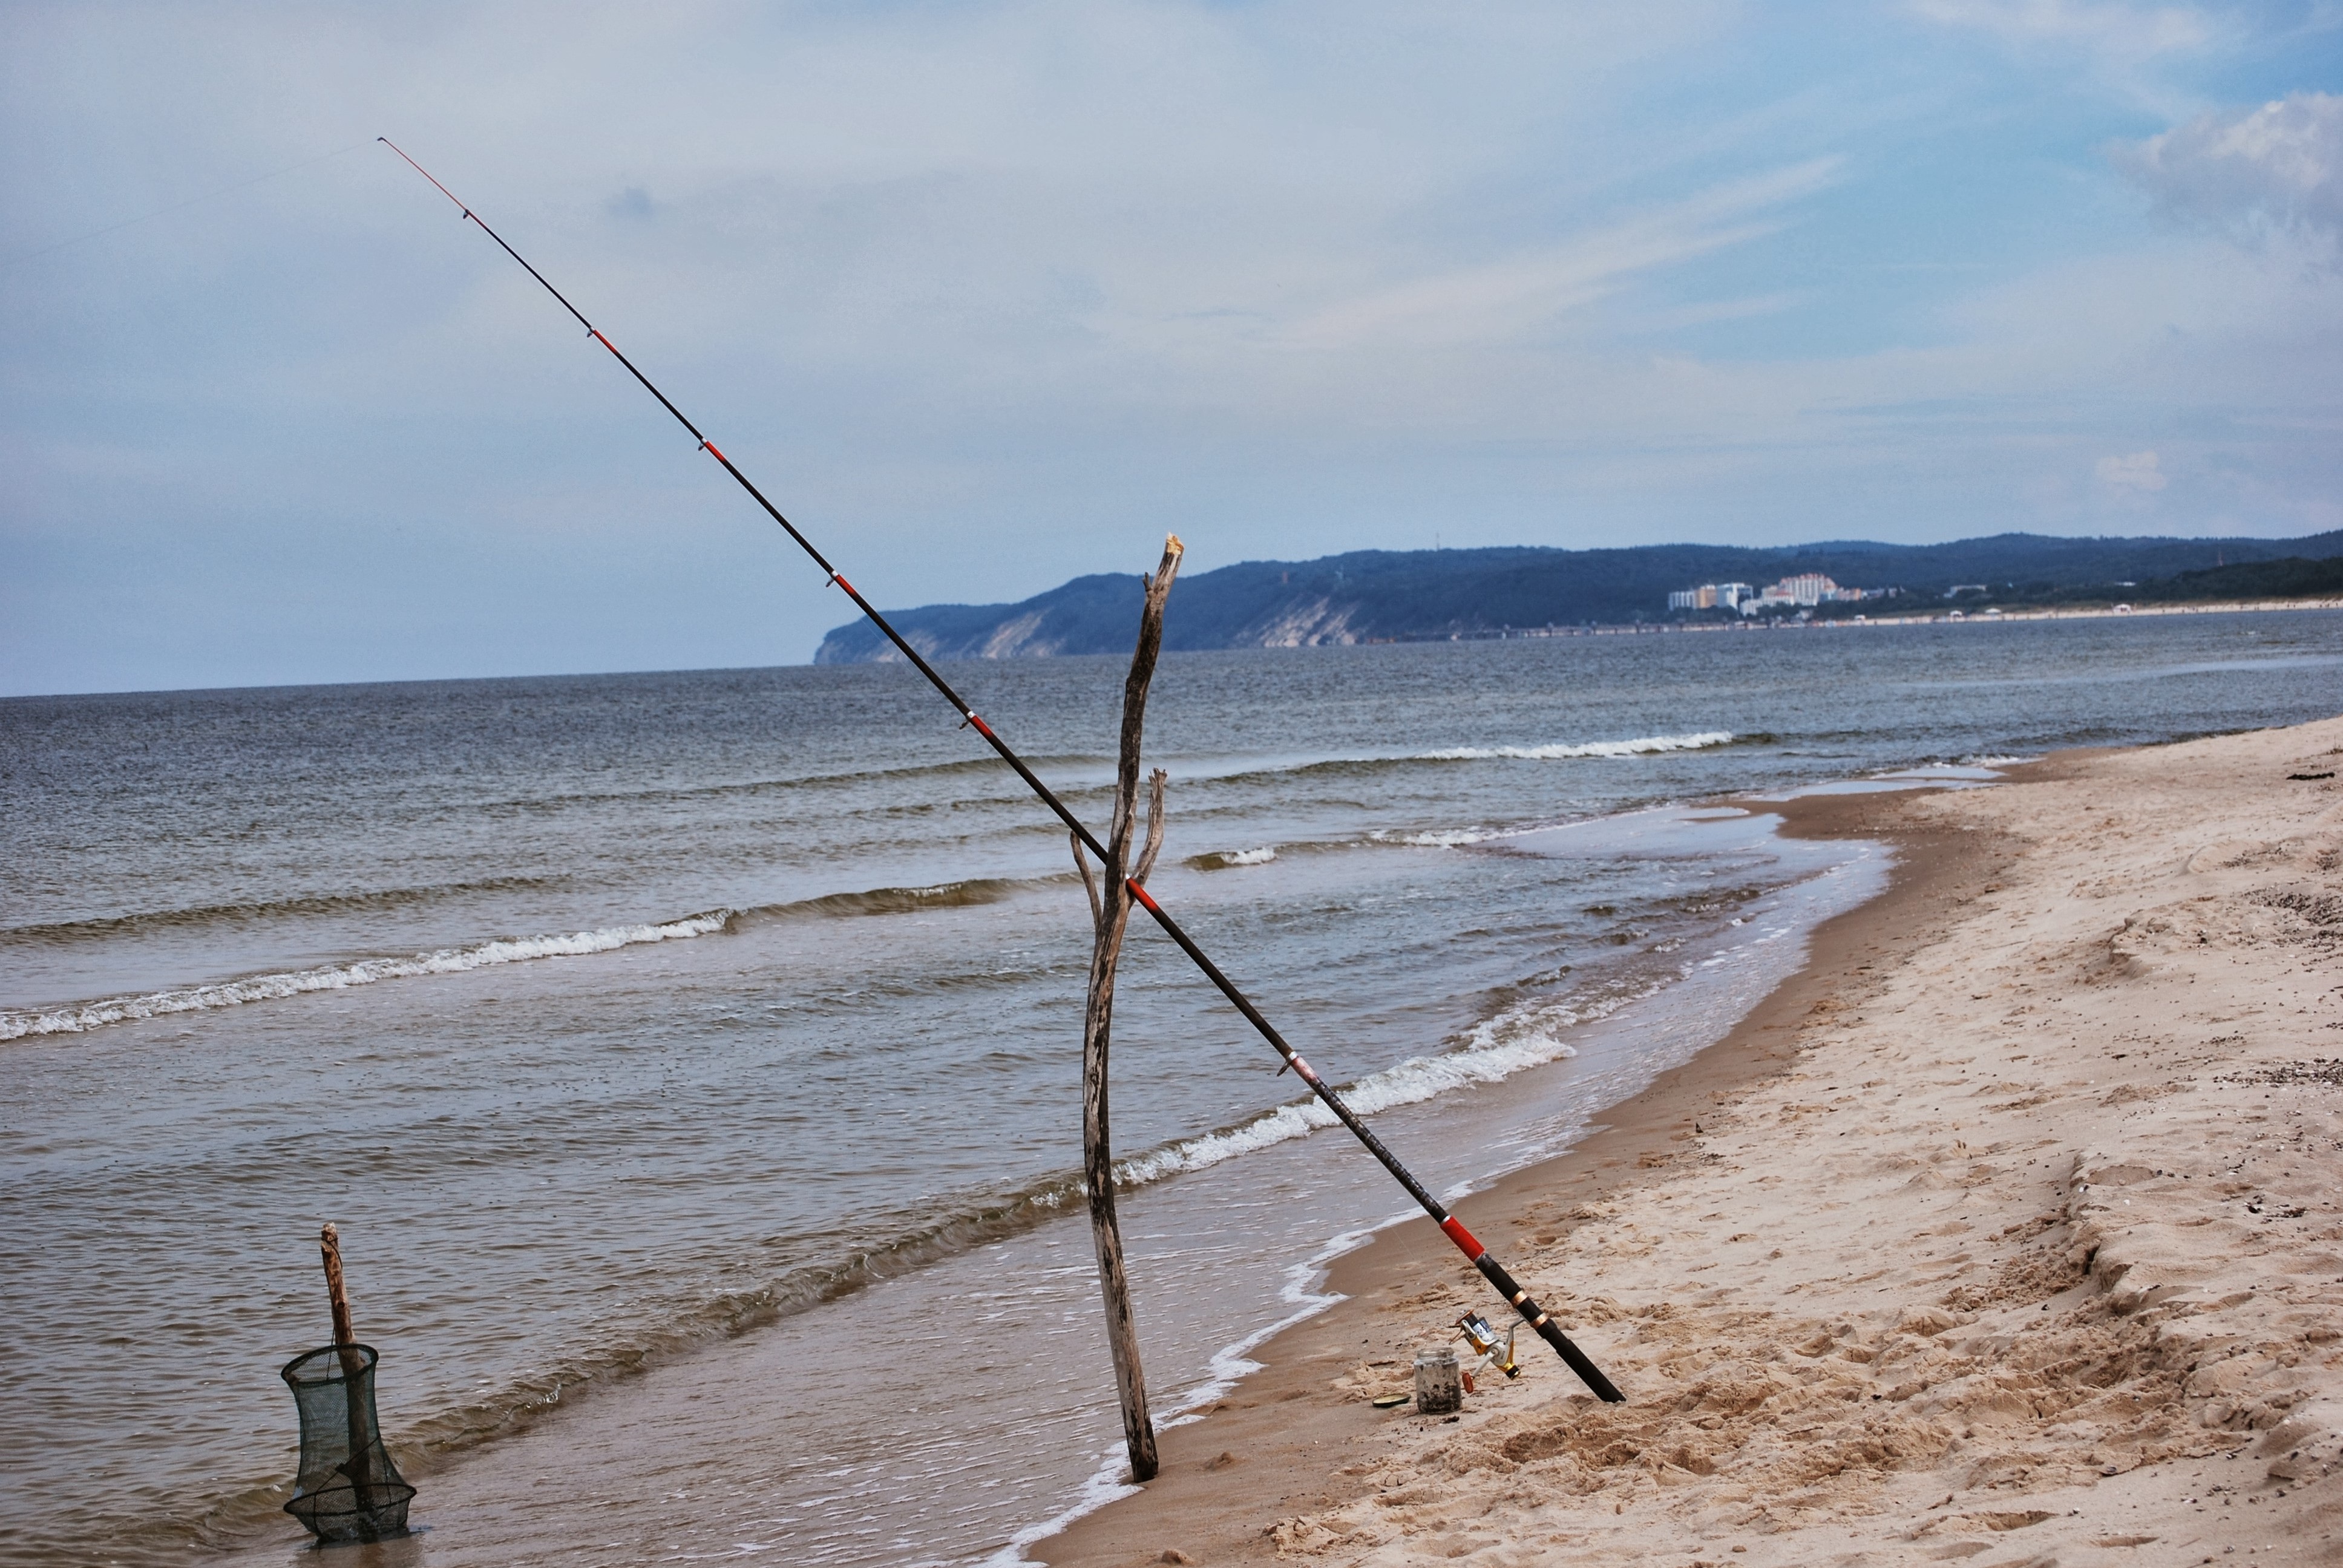
beach, sea, coast, water, nature, sand, ocean, horizon, cloud, sky, shore, wave, tide, summer, vacation, recreation, fishing, fishing rod, body of water, holidays, rod, sandy beach, the coast, the baltic sea, surf fishing, unconcern, wind wave, casting fishing, mi dzyzdroje, coastal and oceanic landforms